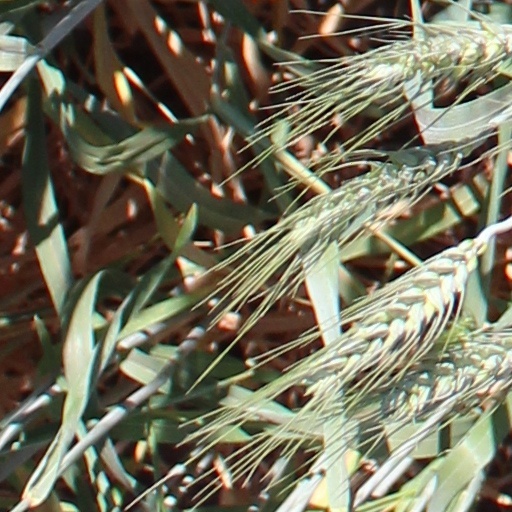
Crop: wheat